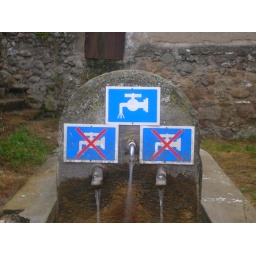
For some reason, I didn't fill my water bottle up in this town.